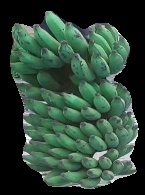
Variety: elakki-bale
Grade: grade3